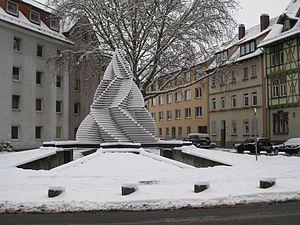
La synagogue de Göttingen, inaugurée en 1872, transformée et agrandie en 1895, a été détruite en 1938 lors de la nuit de Cristal comme la plupart des autres lieux de culte juif en Allemagne.